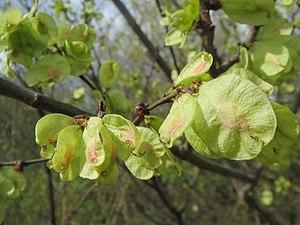
Les hélices permettent la dispersion des graines par anémochorie.
Les stratégies de dispersion chez les plantes sont des adaptations à leur environnement afin d'assurer leur survie. Elles occupent une place essentielle compte tenu de l'absence de motilité de ces organismes. Cet article exposera seulement l’évolution des stratégies de dispersion chez les angiospermes. De plus l'évolution des stratégies de dispersion par pollinisation ne sera pas traitée.